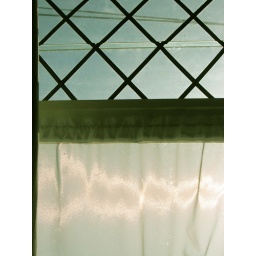
My window in my room in my house in my street.